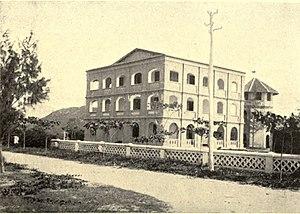
Alexandre Yersin, né le 22 septembre 1863 à Aubonne et mort le 28 février 1943 à Nha Trang, est un médecin, bactériologiste et explorateur franco-suisse. On doit surtout à Yersin la découverte en 1894 du bacille de la peste et la préparation du premier sérum anti-pesteux, ainsi que l'étude de la toxine diphtérique.